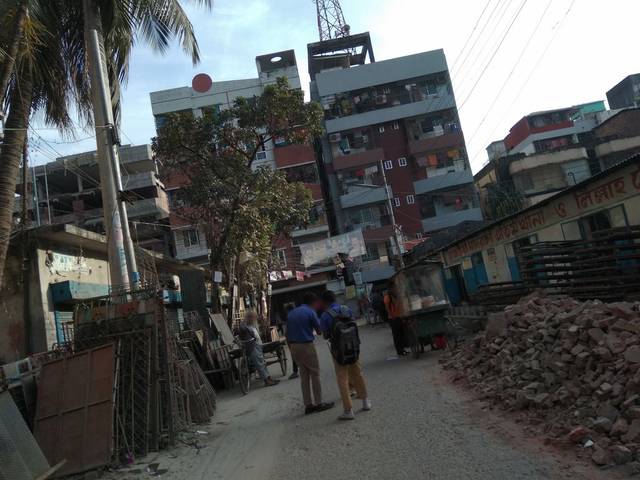
Region: Bangladesh
Coordinates: 23.77, 90.359